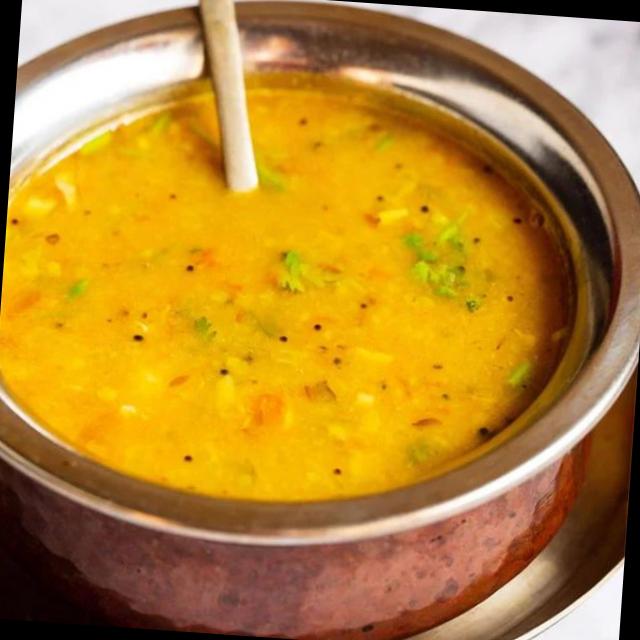
Dish: dal_makhani